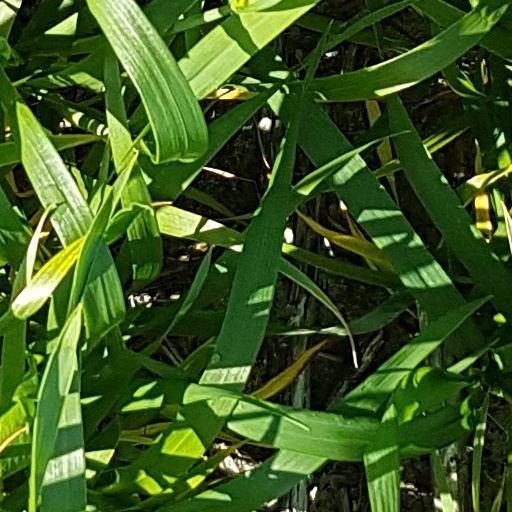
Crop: wheat